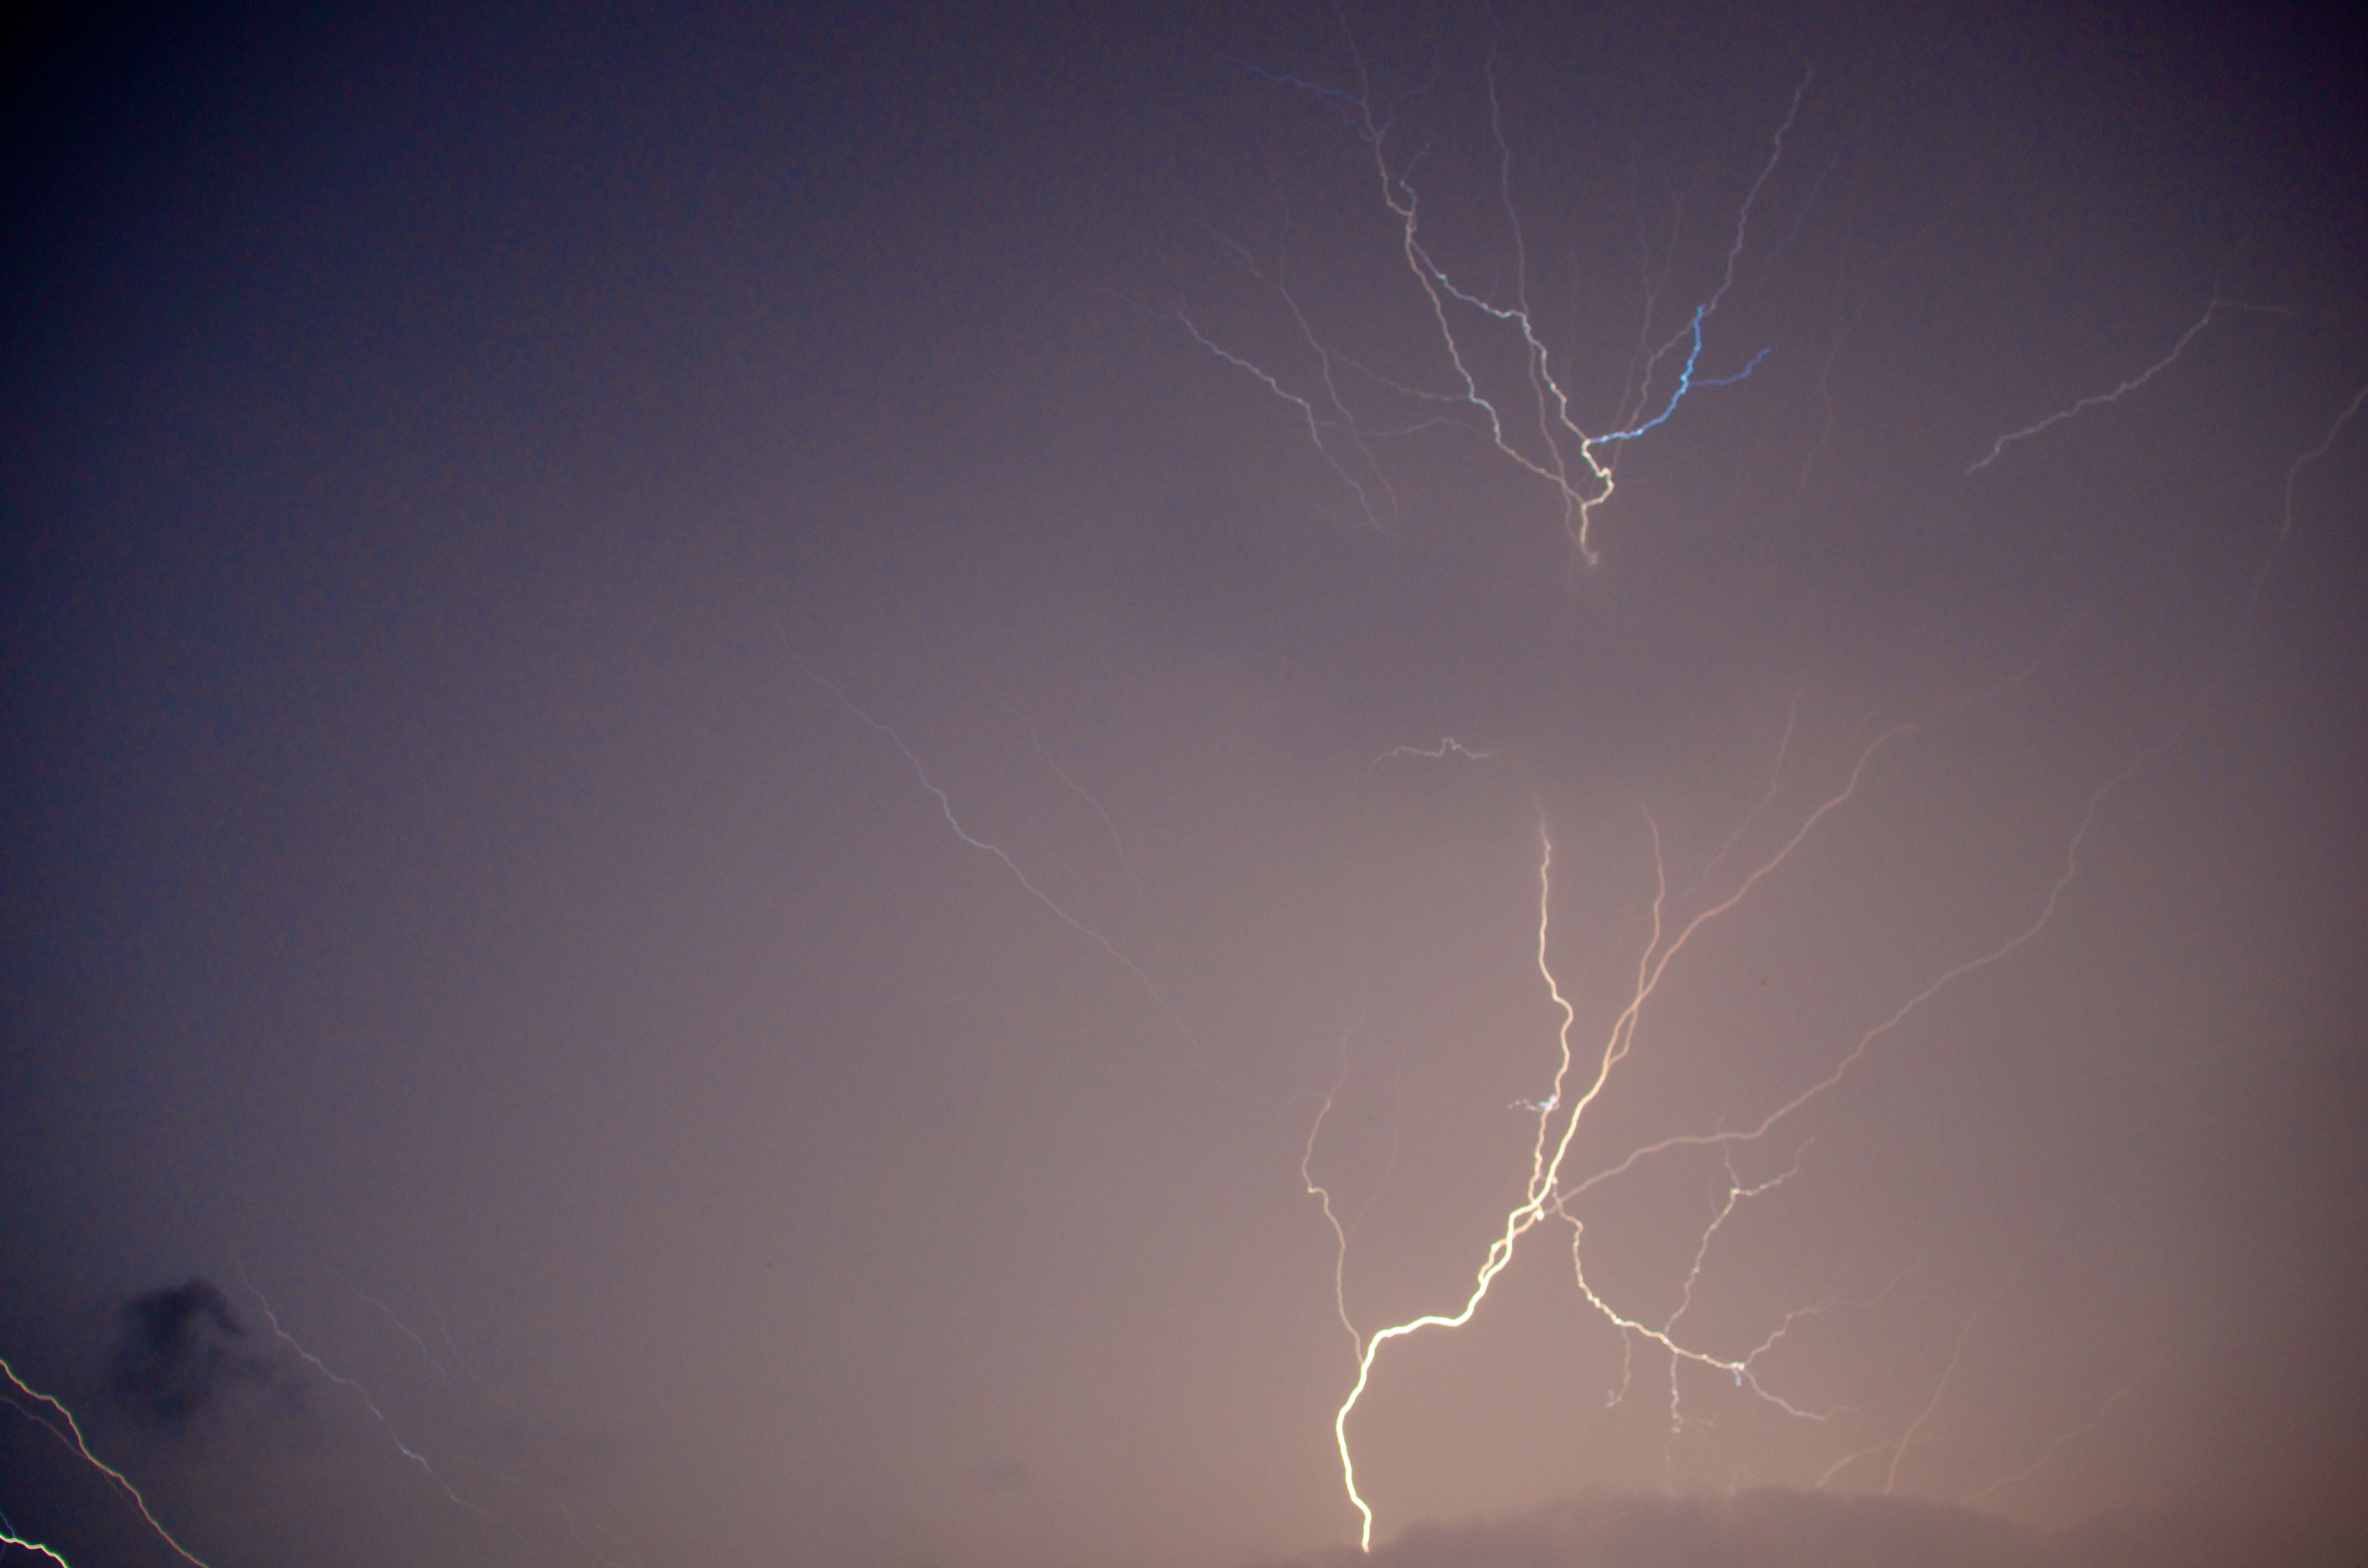
nature, light, sky, night, rain, atmosphere, weather, storm, darkness, electricity, lightning, thunder, clouds, bolt, thunderstorm, strike